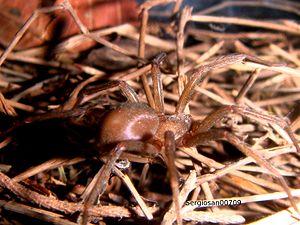
Loxosceles est un genre d'araignées aranéomorphes de la famille des Sicariidae. En français, elles se nomment Araignée violoniste, à cause d'une marque sur leur céphalothorax représentant un violon.
Loxosceles laeta est une espèce d'araignées aranéomorphes de la famille des Sicariidae.